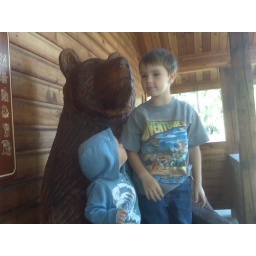
Brothers in bear chair